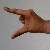
The image shows a hand gesture representing the letter 'Z' in Indian Sign Language.